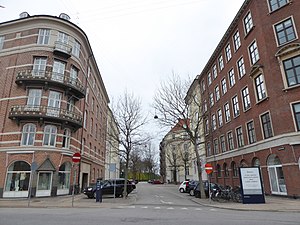
Hammerensgade
Hammerensgade set fra Store Kongensgade.
Hammerensgade er en gade tæt ved Frederiksstaden i Indre By, København, hvor den forbinder Store Kongensgade og Grønningen. Gaden blev opkaldt efter den 183 ha store rundklippe Hammerknuden på det nordlige Bornholm i 1920. Fra 1908 til 1920 hed den Hammershusgade, men det navn var i forvejen optaget af Hammershusgade på Østerbro.